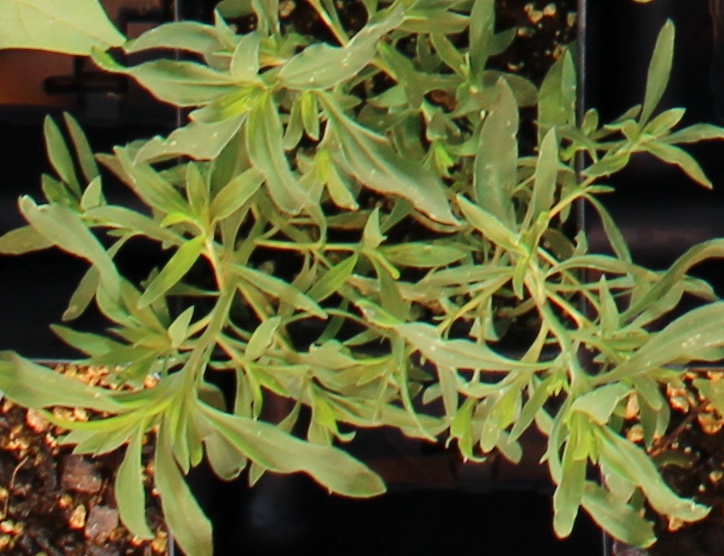
Label: Kochia